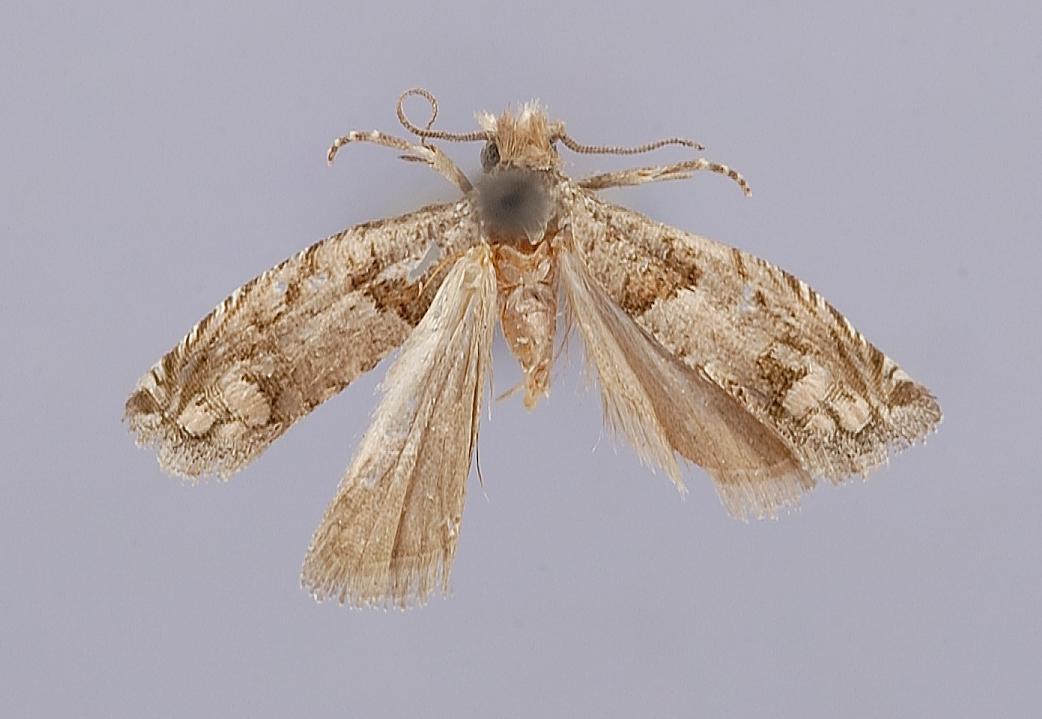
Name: Epiblema exacerbatricana
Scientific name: Epiblema exacerbatricana Heinrich, 1923
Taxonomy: Animalia, Arthropoda, Insecta, Lepidoptera, Tortricidae, Olethreutinae
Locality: Southern Pines, Moore, North Carolina, United States
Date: "Aug. 16-23."